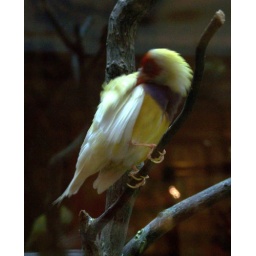
THis little bird was sitting in a glass house at the Apple Barn.